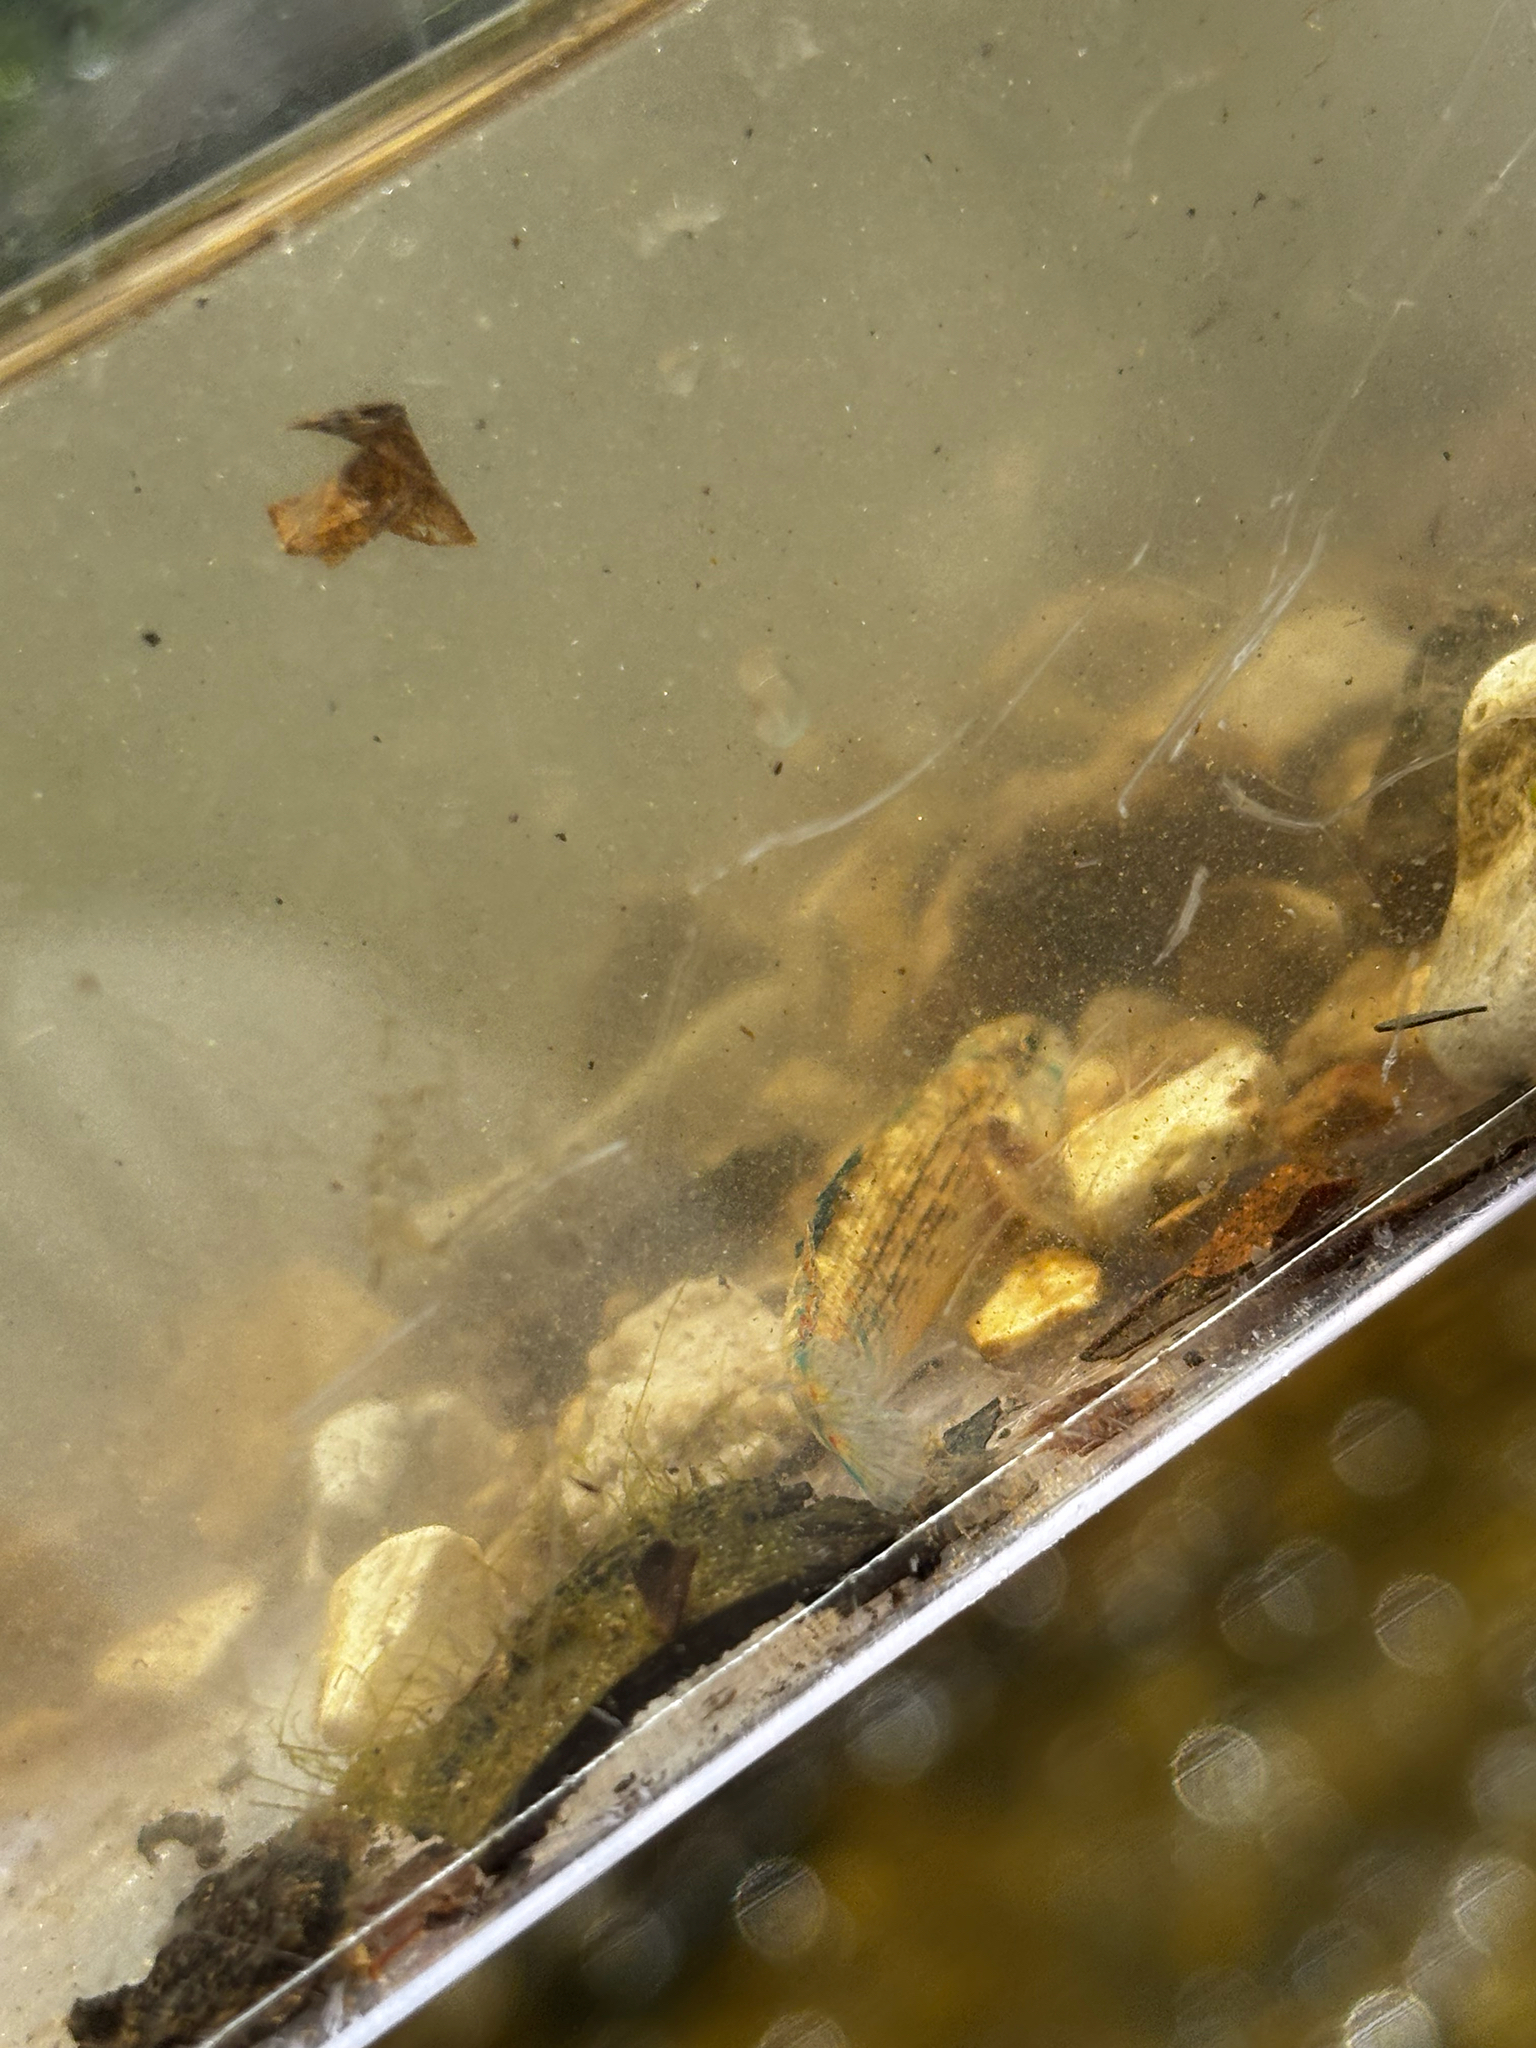
fish (species not among the labelled classes)